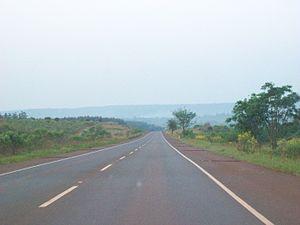
La Ruta Nacional 14 Geneneral José Gervasio Artigas est une route d'Argentine. Elle commence dans la localité de Ceibas, dans la province d'Entre Ríos, à son embranchement sur la route nationale 12, et borde longuement le río Uruguay. Elle se termine dans la ville de Bernardo de Irigoyen, dans la province de Misiones. C'est une des routes les plus fréquentées du pays, étant donné qu'elle est le point d'entrée de presque tout le trafic routier commercial entre le Brésil d'une part et l'Argentine et le Chili d'autre part.
La province de Misiones est une province d'Argentine située dans le nord-est du pays. Elle est bordée à l'ouest par le Paraguay, à l'est du nord au sud par le Brésil et au sud-ouest par la province de Corrientes.